Kodak Easyshare C1013

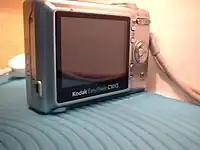
Kodak EasyShare C1013

The Kodak Easyshare C1013 is a digital camera made by Kodak. It features a 10-megapixel camera with 3× optical zoom; a 2.4-inch colour LCD display; digital image stabilization; high ISO setting (up to 1000); video capture; 16 scene modes and three colour modes; on-camera picture enhancement and editing tools; 16 MB on-camera storage, expandable with an SD card, and a USB 2.0 connection.